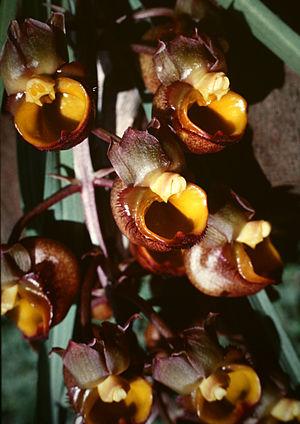
Catasetum est un genre d'orchidées épiphytes d'Amérique du Sud comptant plus de 160 espèces.